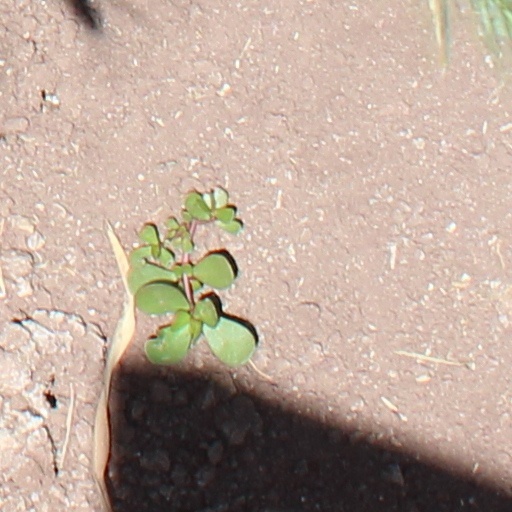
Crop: wheat